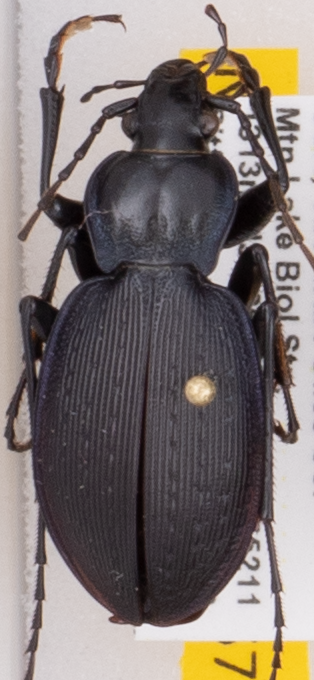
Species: Carabus goryi
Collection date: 2022-05-31
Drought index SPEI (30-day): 0.47
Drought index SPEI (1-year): -0.71
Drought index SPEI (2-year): -0.1